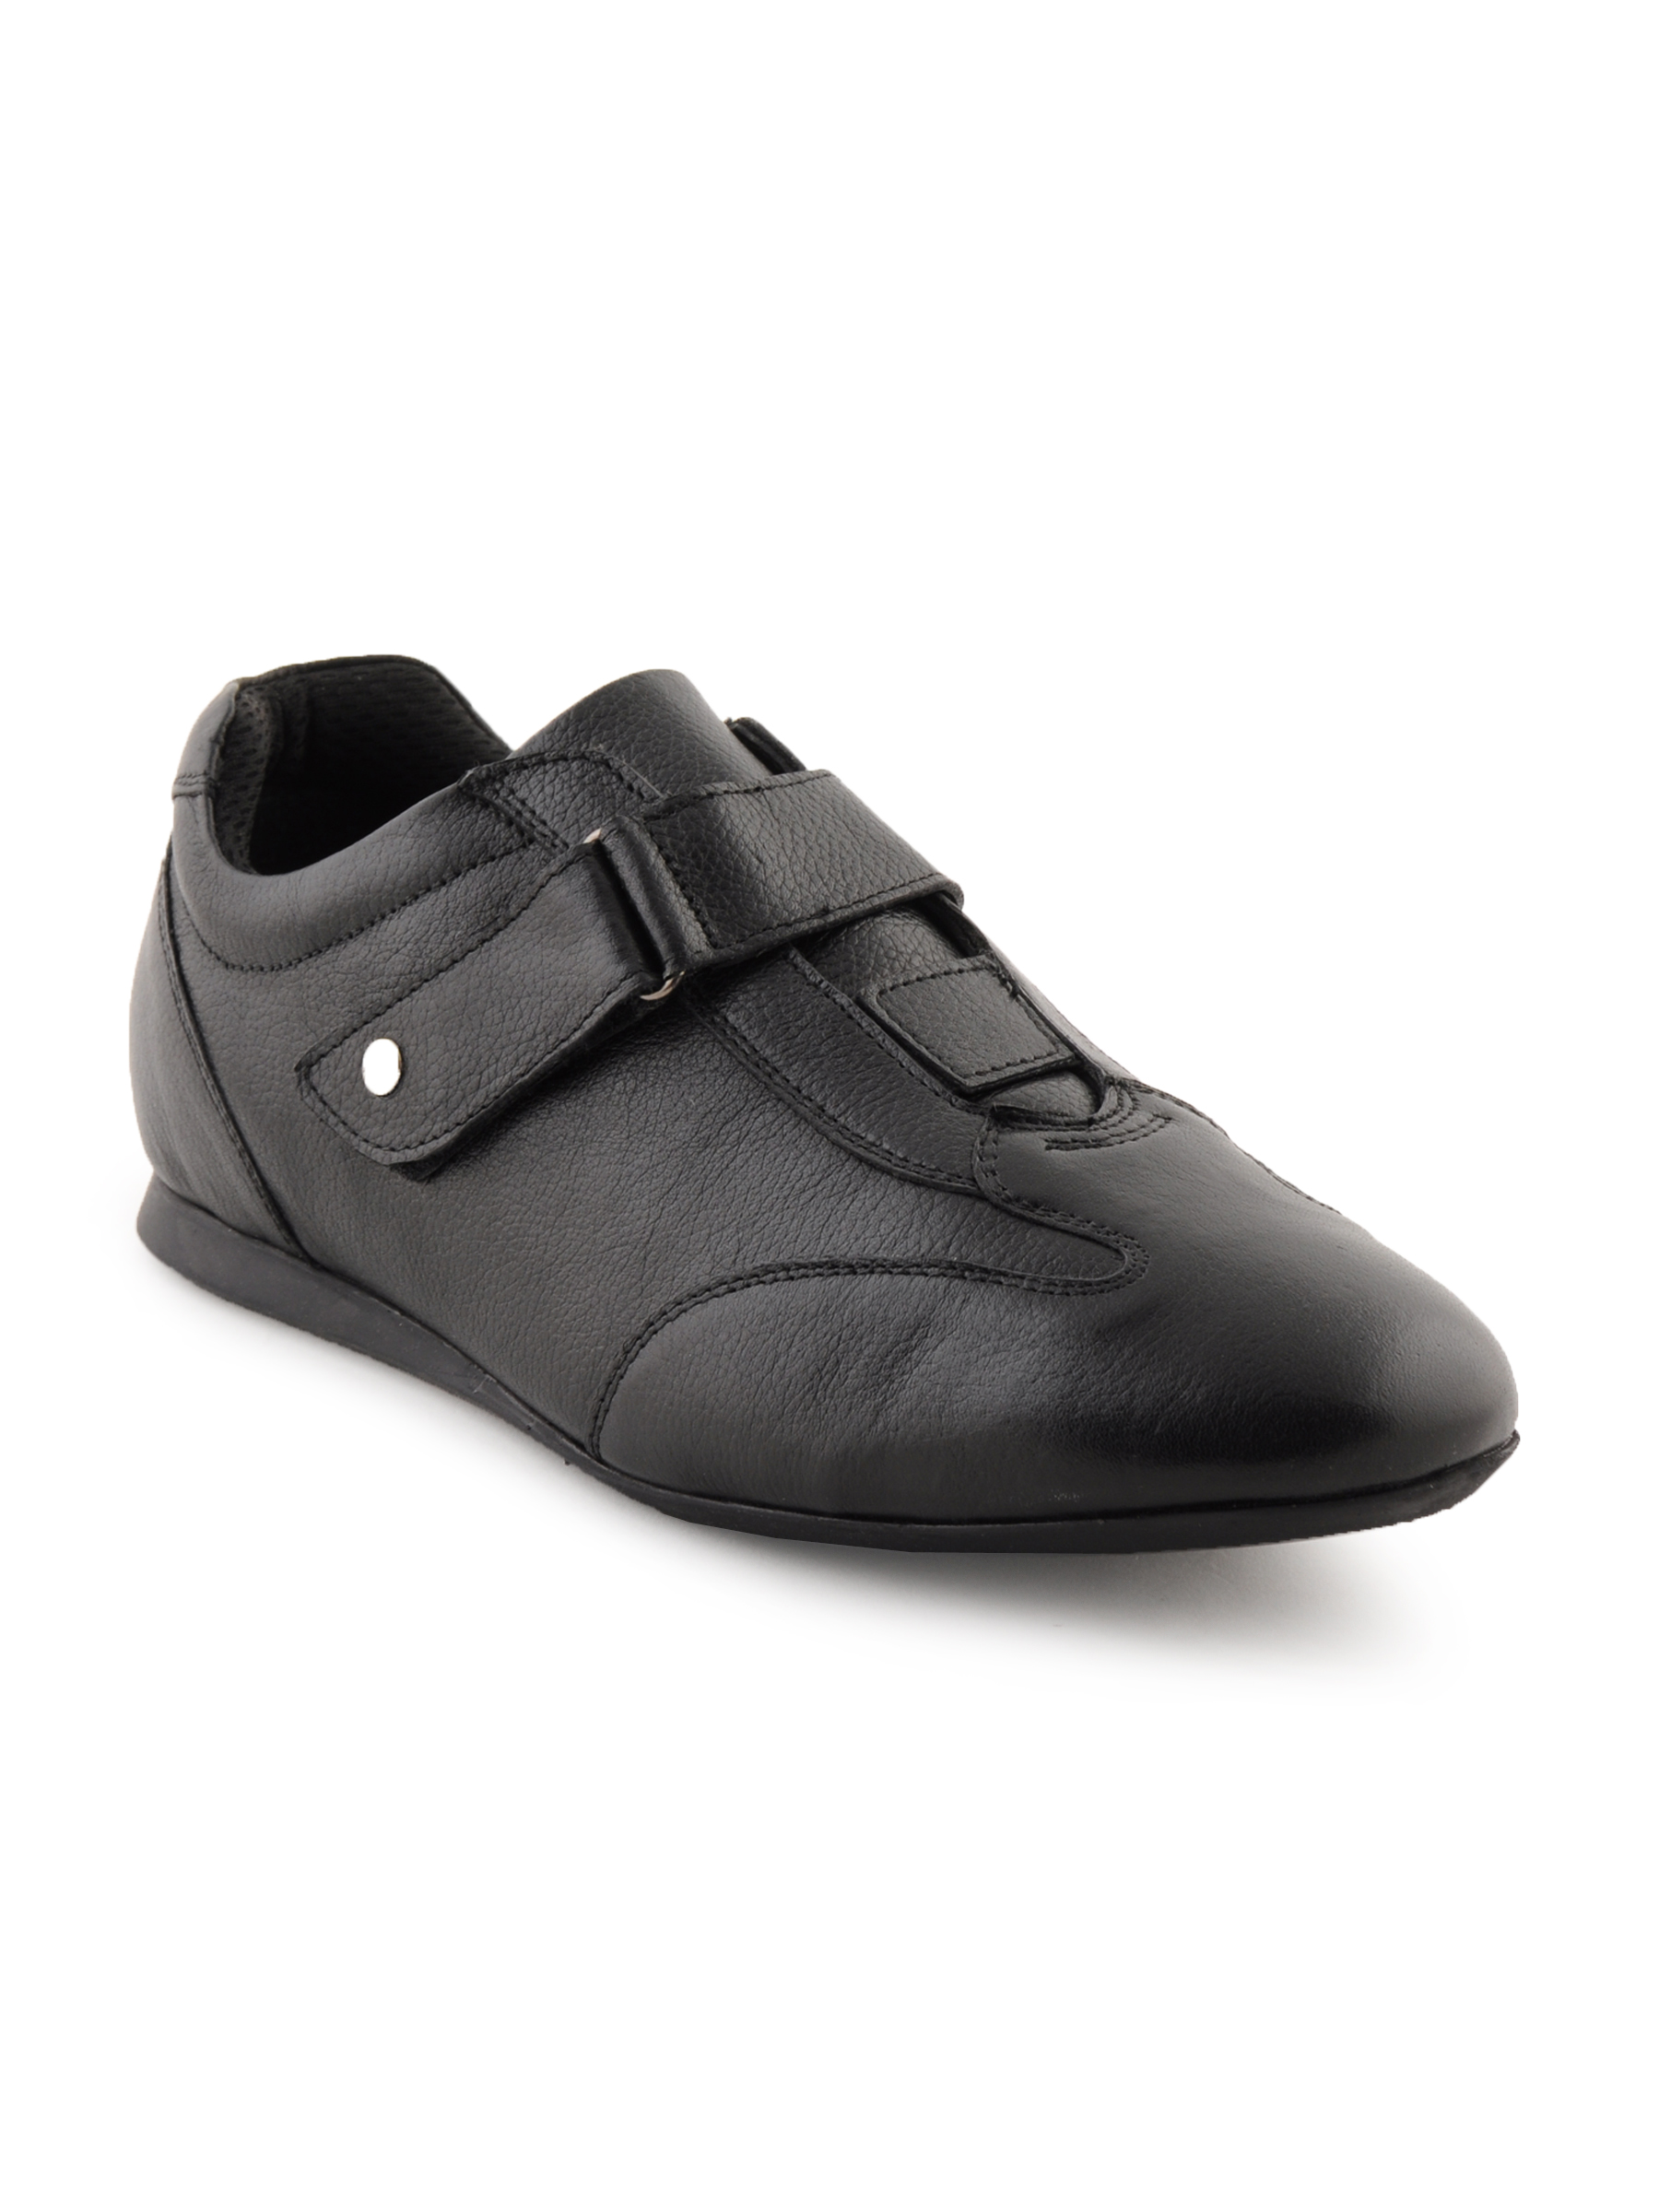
Enroute Men Leather Black Casual Shoes
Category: Footwear / Shoes / Casual Shoes
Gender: Men
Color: Black
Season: Fall 2011
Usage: Casual